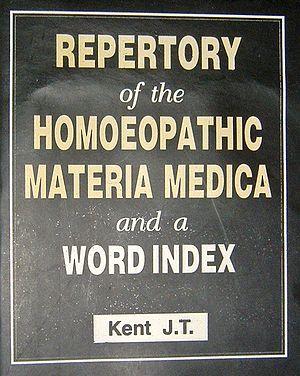
James Tyler Kent est un médecin homéopathe américain.